Quarters A, Brooklyn Navy Yard

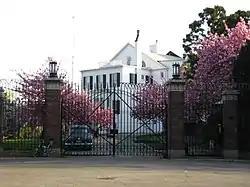
North side in springtime

Quarters A, also known as the Commandant's House, is a historic house on Evans Street in the Vinegar Hill neighborhood of Brooklyn, New York City. Built beginning in 1805, with a number of later alterations, it remains a prominent example of Federal architecture in New York City. It was designated a National Historic Landmark in 1974 for its association with Matthew C. Perry, commandant of the adjacent Brooklyn Navy Yard 1841–1843, whose opening of Japan to the West in 1854 revolutionized trade and international affairs. The building is now privately owned.